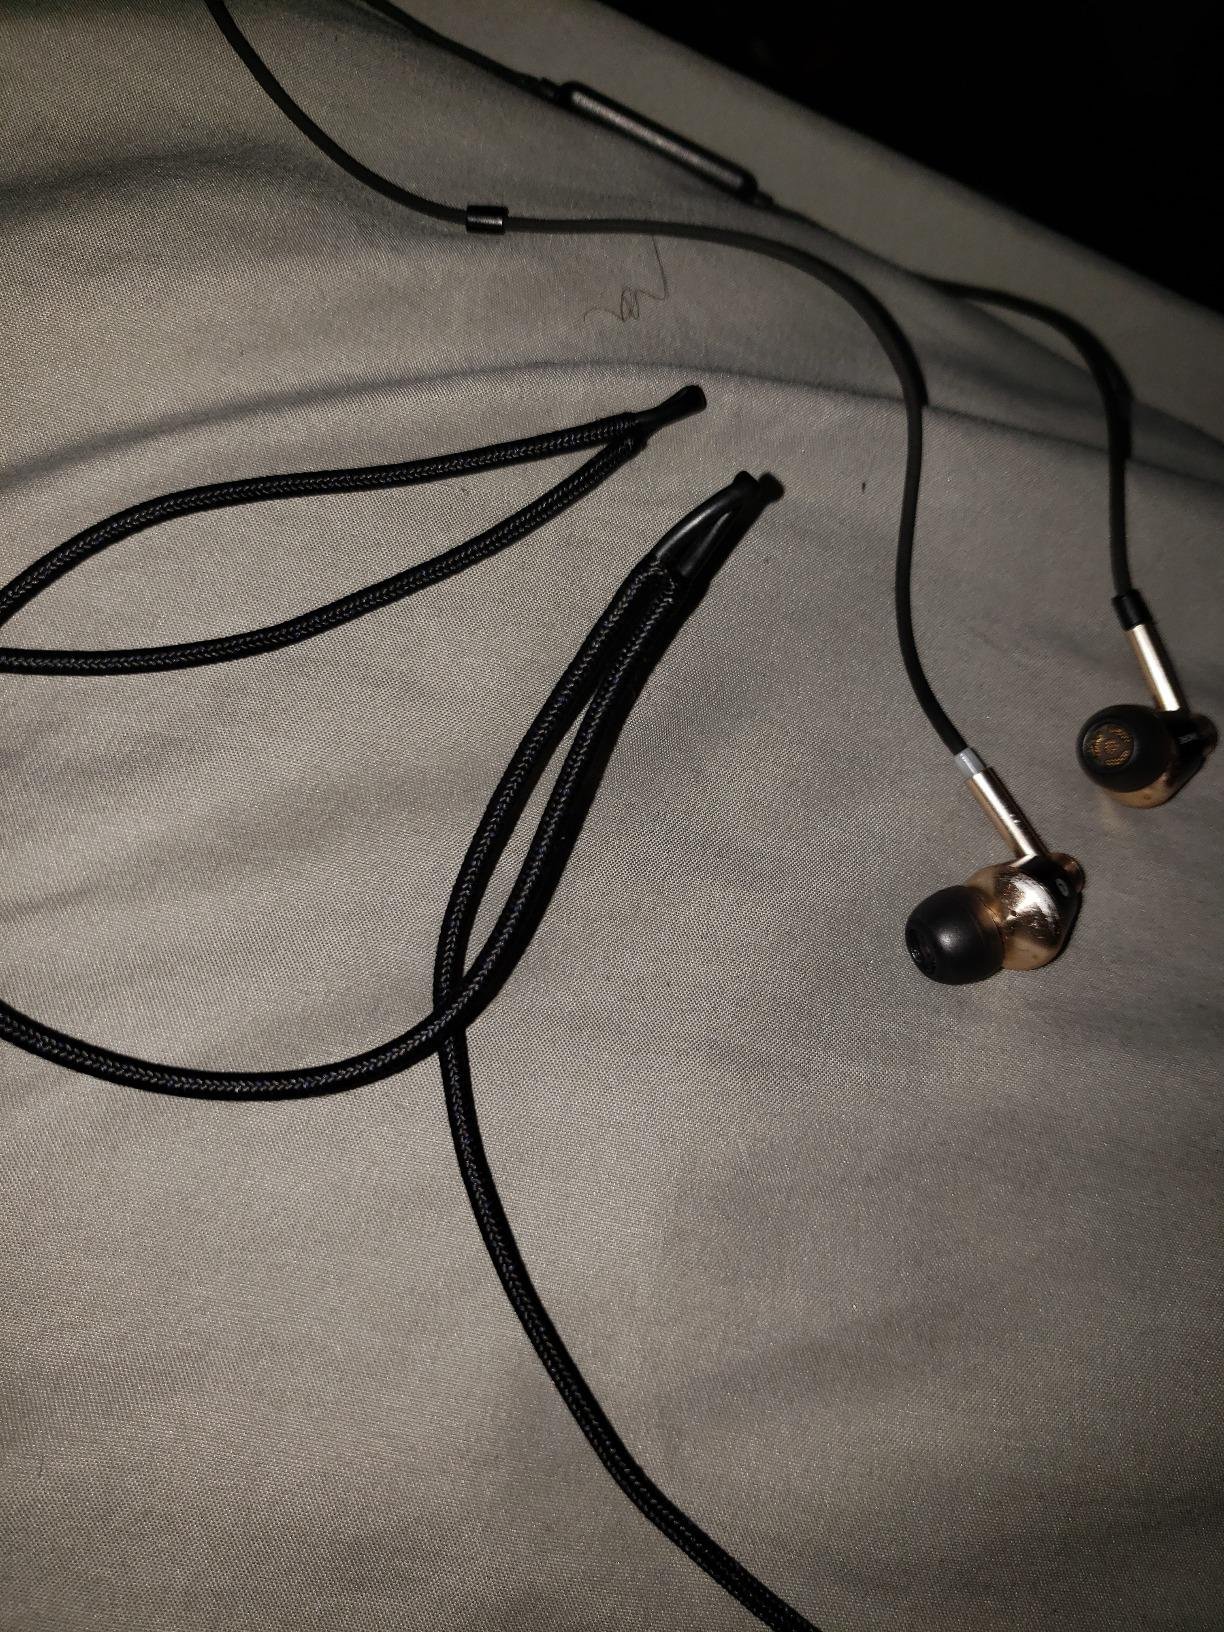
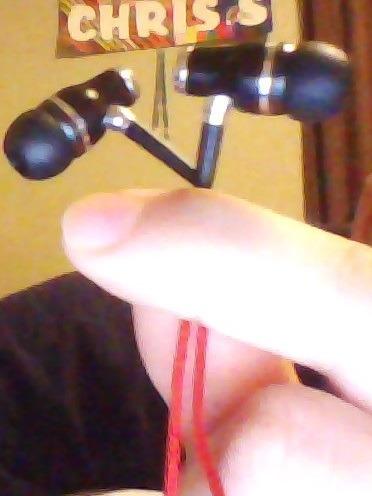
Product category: headphones
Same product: no